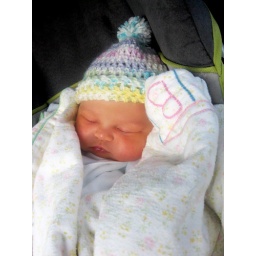
Thora in car seat